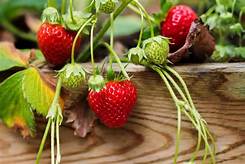
Label: Strawberry